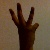
The image shows a hand gesture representing the number 6 in Indian Sign Language.